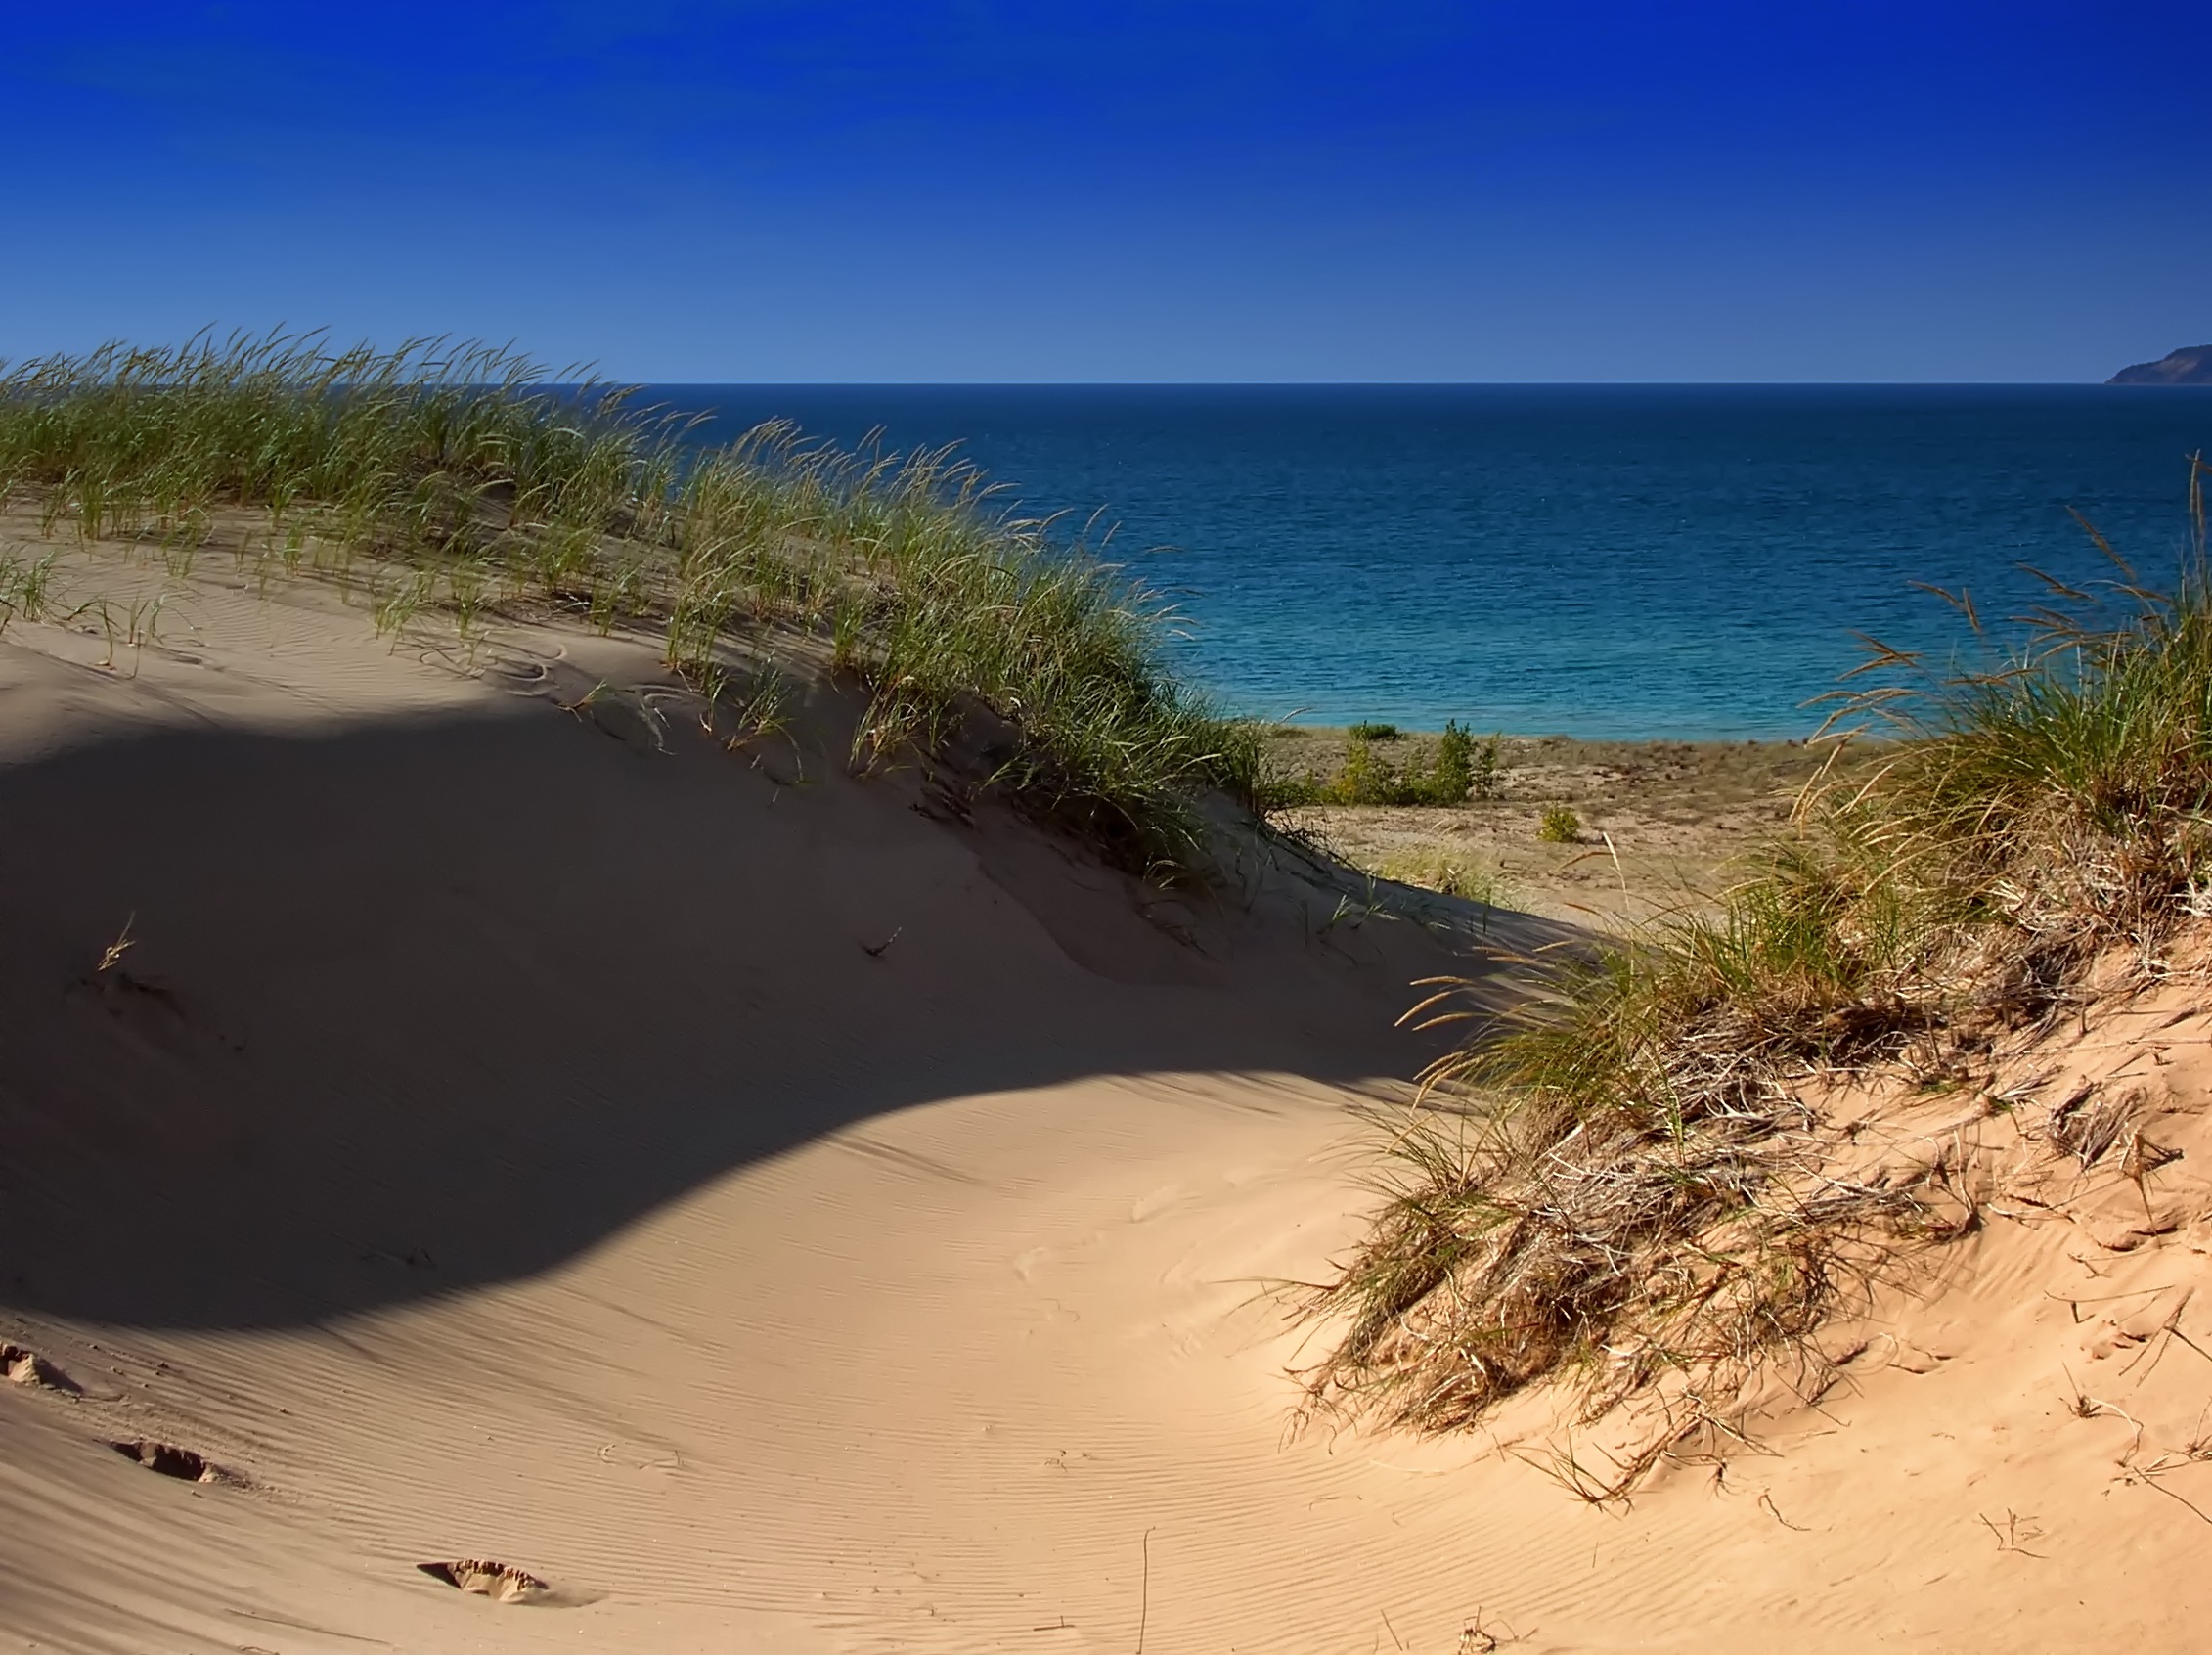
beach, landscape, sea, coast, water, nature, sand, ocean, sky, dune, shore, wave, summer, spring, soil, terrain, material, body of water, sandy, outside, habitat, cape, lake michigan, landform, sand dunes, natural environment, geographical feature, aeolian landform